Marius Vasselon

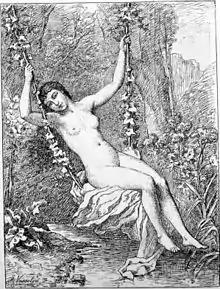
Marius Vasselon, "Sarah the bather"

Marius Vasselon (1841–1924) was a French painter. He was the son of the painter Edouard Vasselon (1814–1884) and the brother of the painter Alice Vasselon. He would have been educated under Leon Bonnat and Dessurgey. His works consists mostly of landscapes painted on location, still lifes, murals, nudes and portraits. He was married with Hortense Dury-Vasselon who was a painter specialized in flowers. The couple had three children (Gabrielle, Jeanne and Marthe - Claude Le Baube's mother). The three girls learned drawing and painting and they used to exhibit at the Salon until the beginning of the first world war.